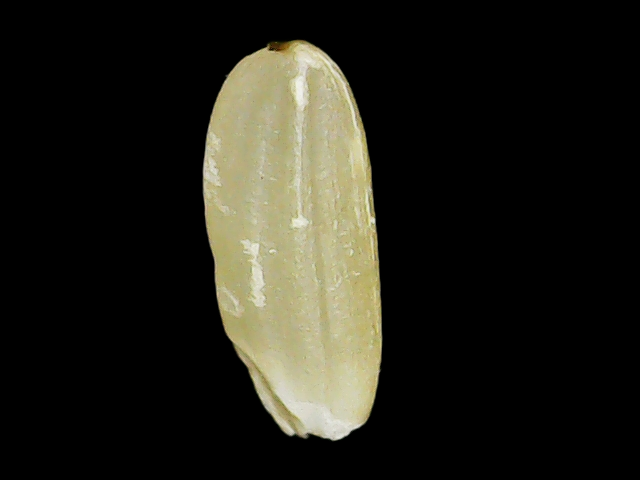
Rice variety: Binadhan23